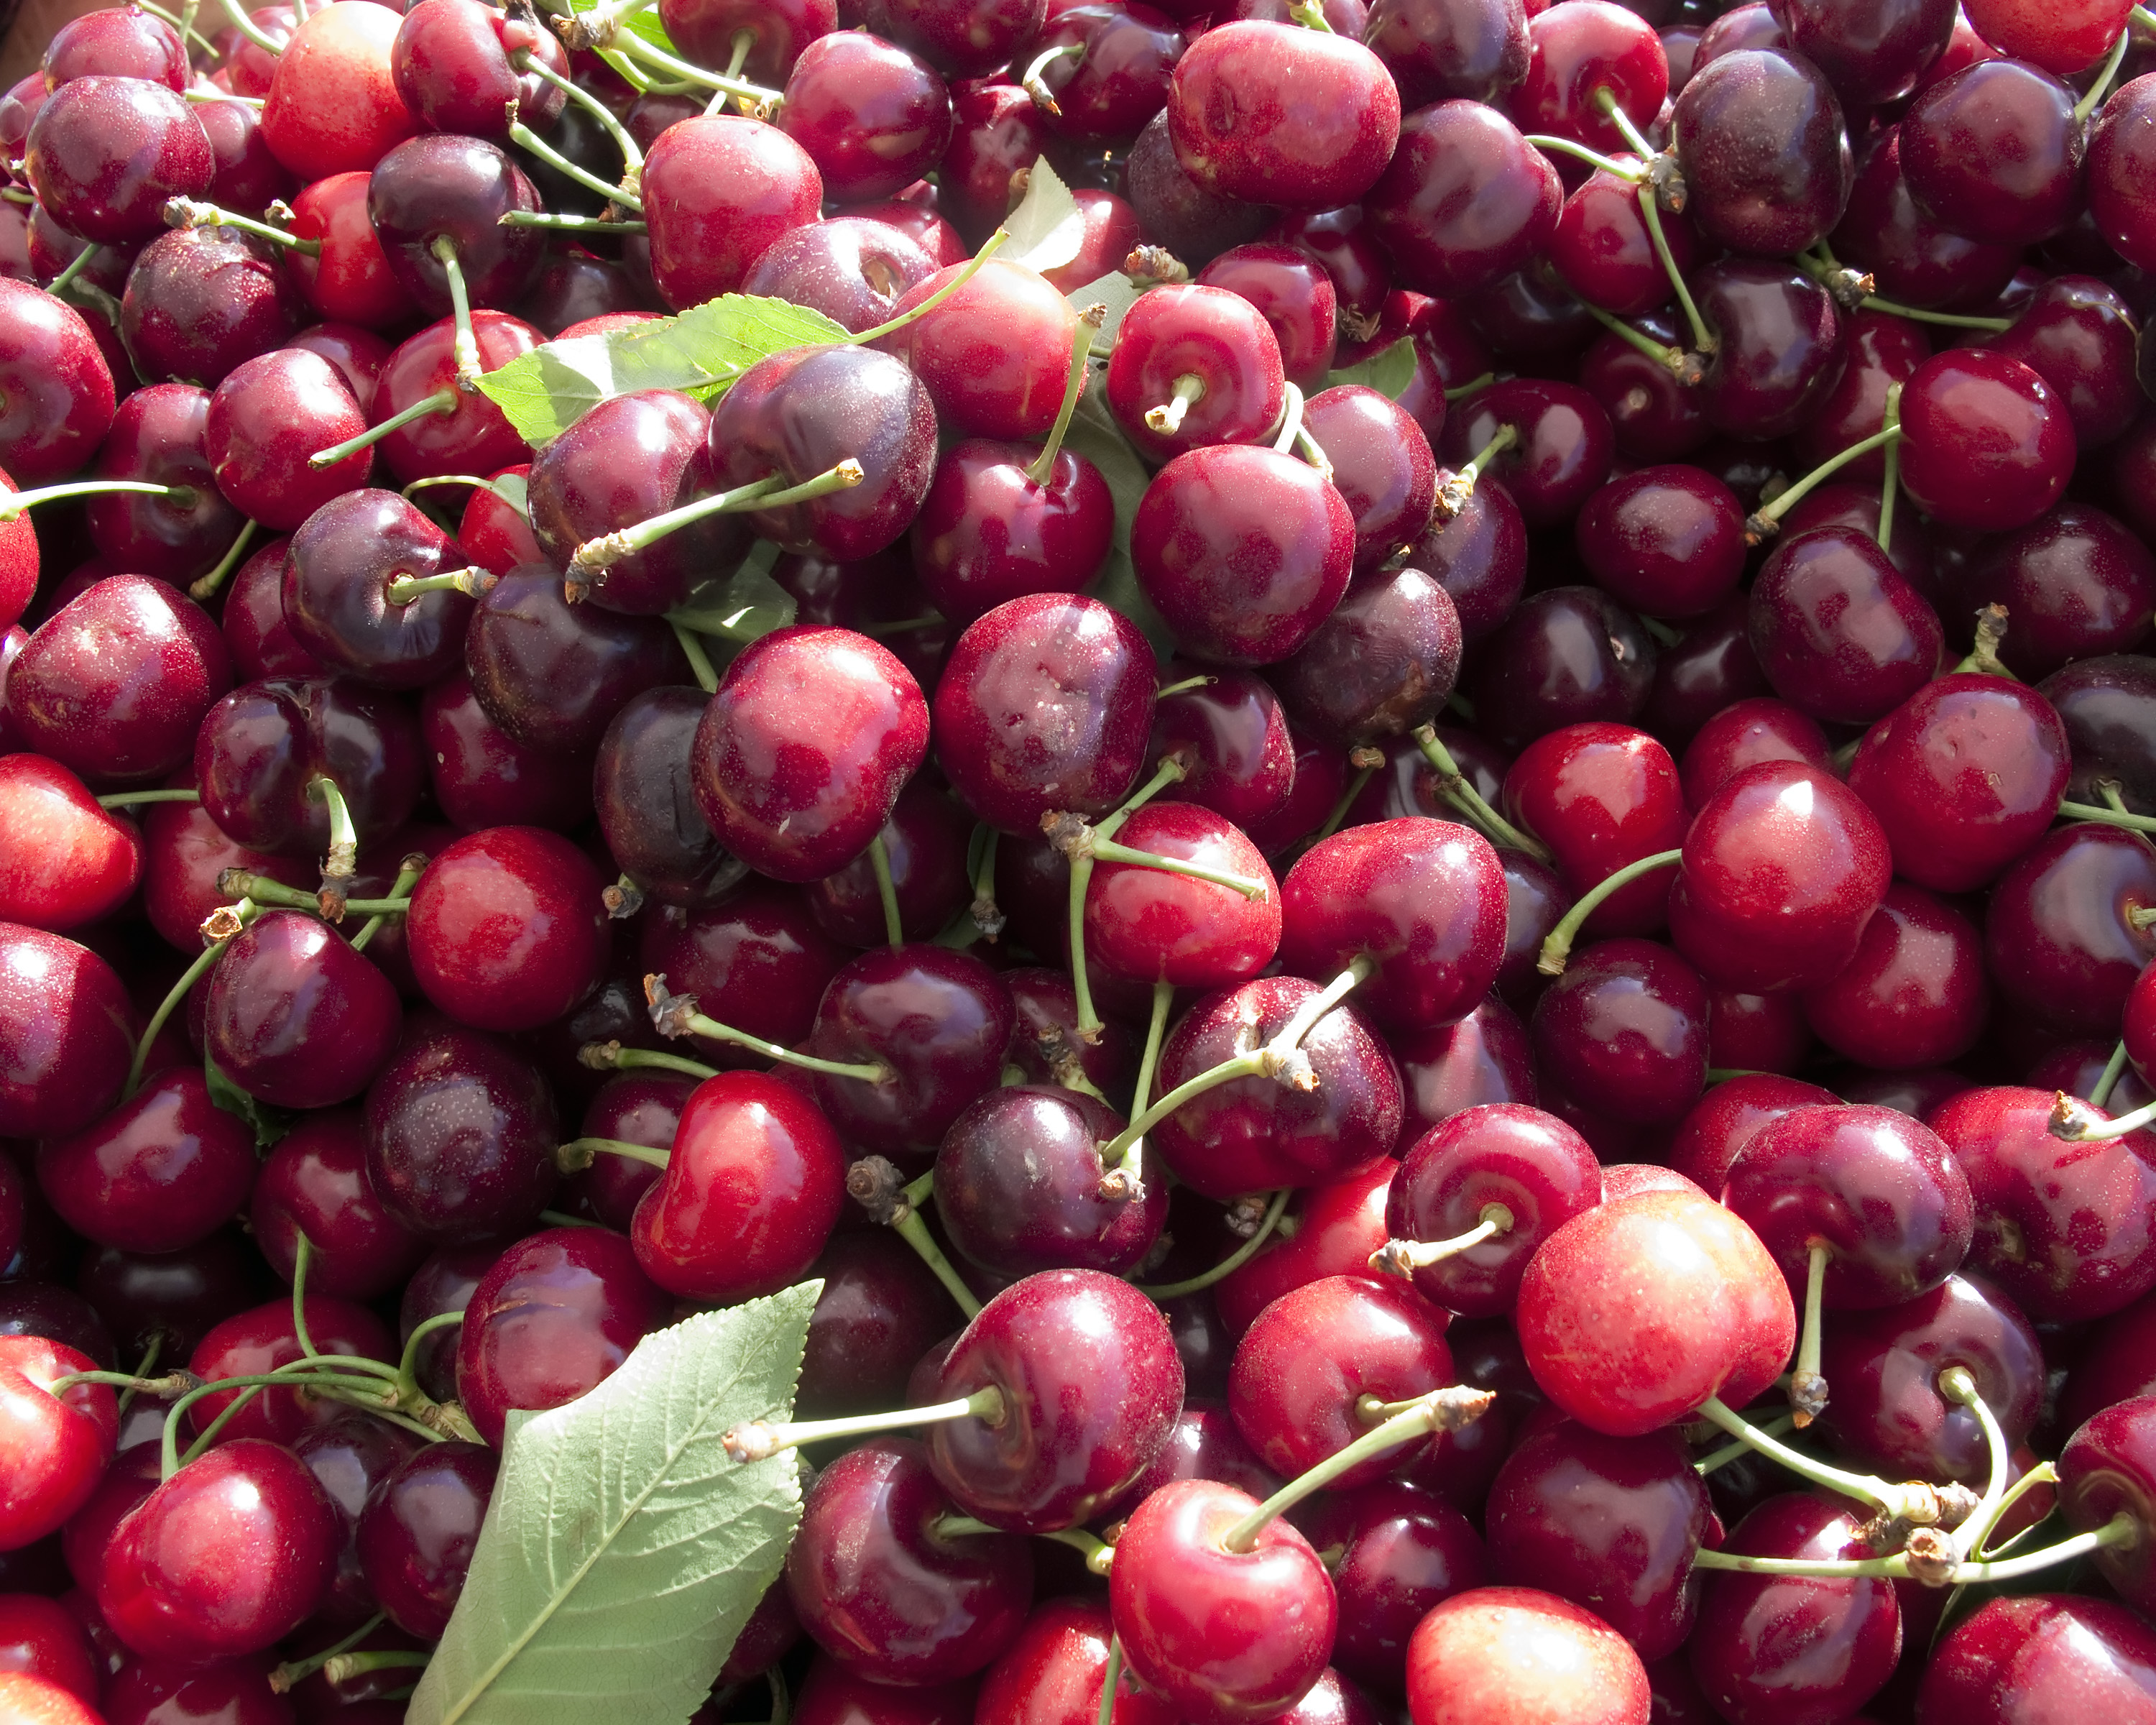
plant, fruit, berry, flower, food, produce, saturday, farmersmarket, cherry, organic, californiagrown, countryclubplazamall, flowering plant, rose family, acerola, malpighia, lingonberry, land plant, zante currant, camu camu